Albert W. Sanborn

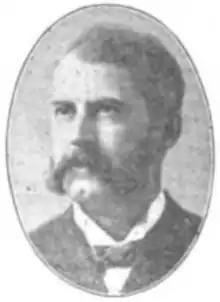

Albert Whittemore Sanborn (January 17, 1853 – July 15, 1937) was a member of the Wisconsin State Assembly and the Wisconsin State Senate.